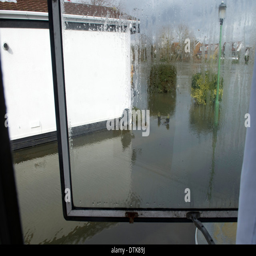
prefabricated housing flooded along river .